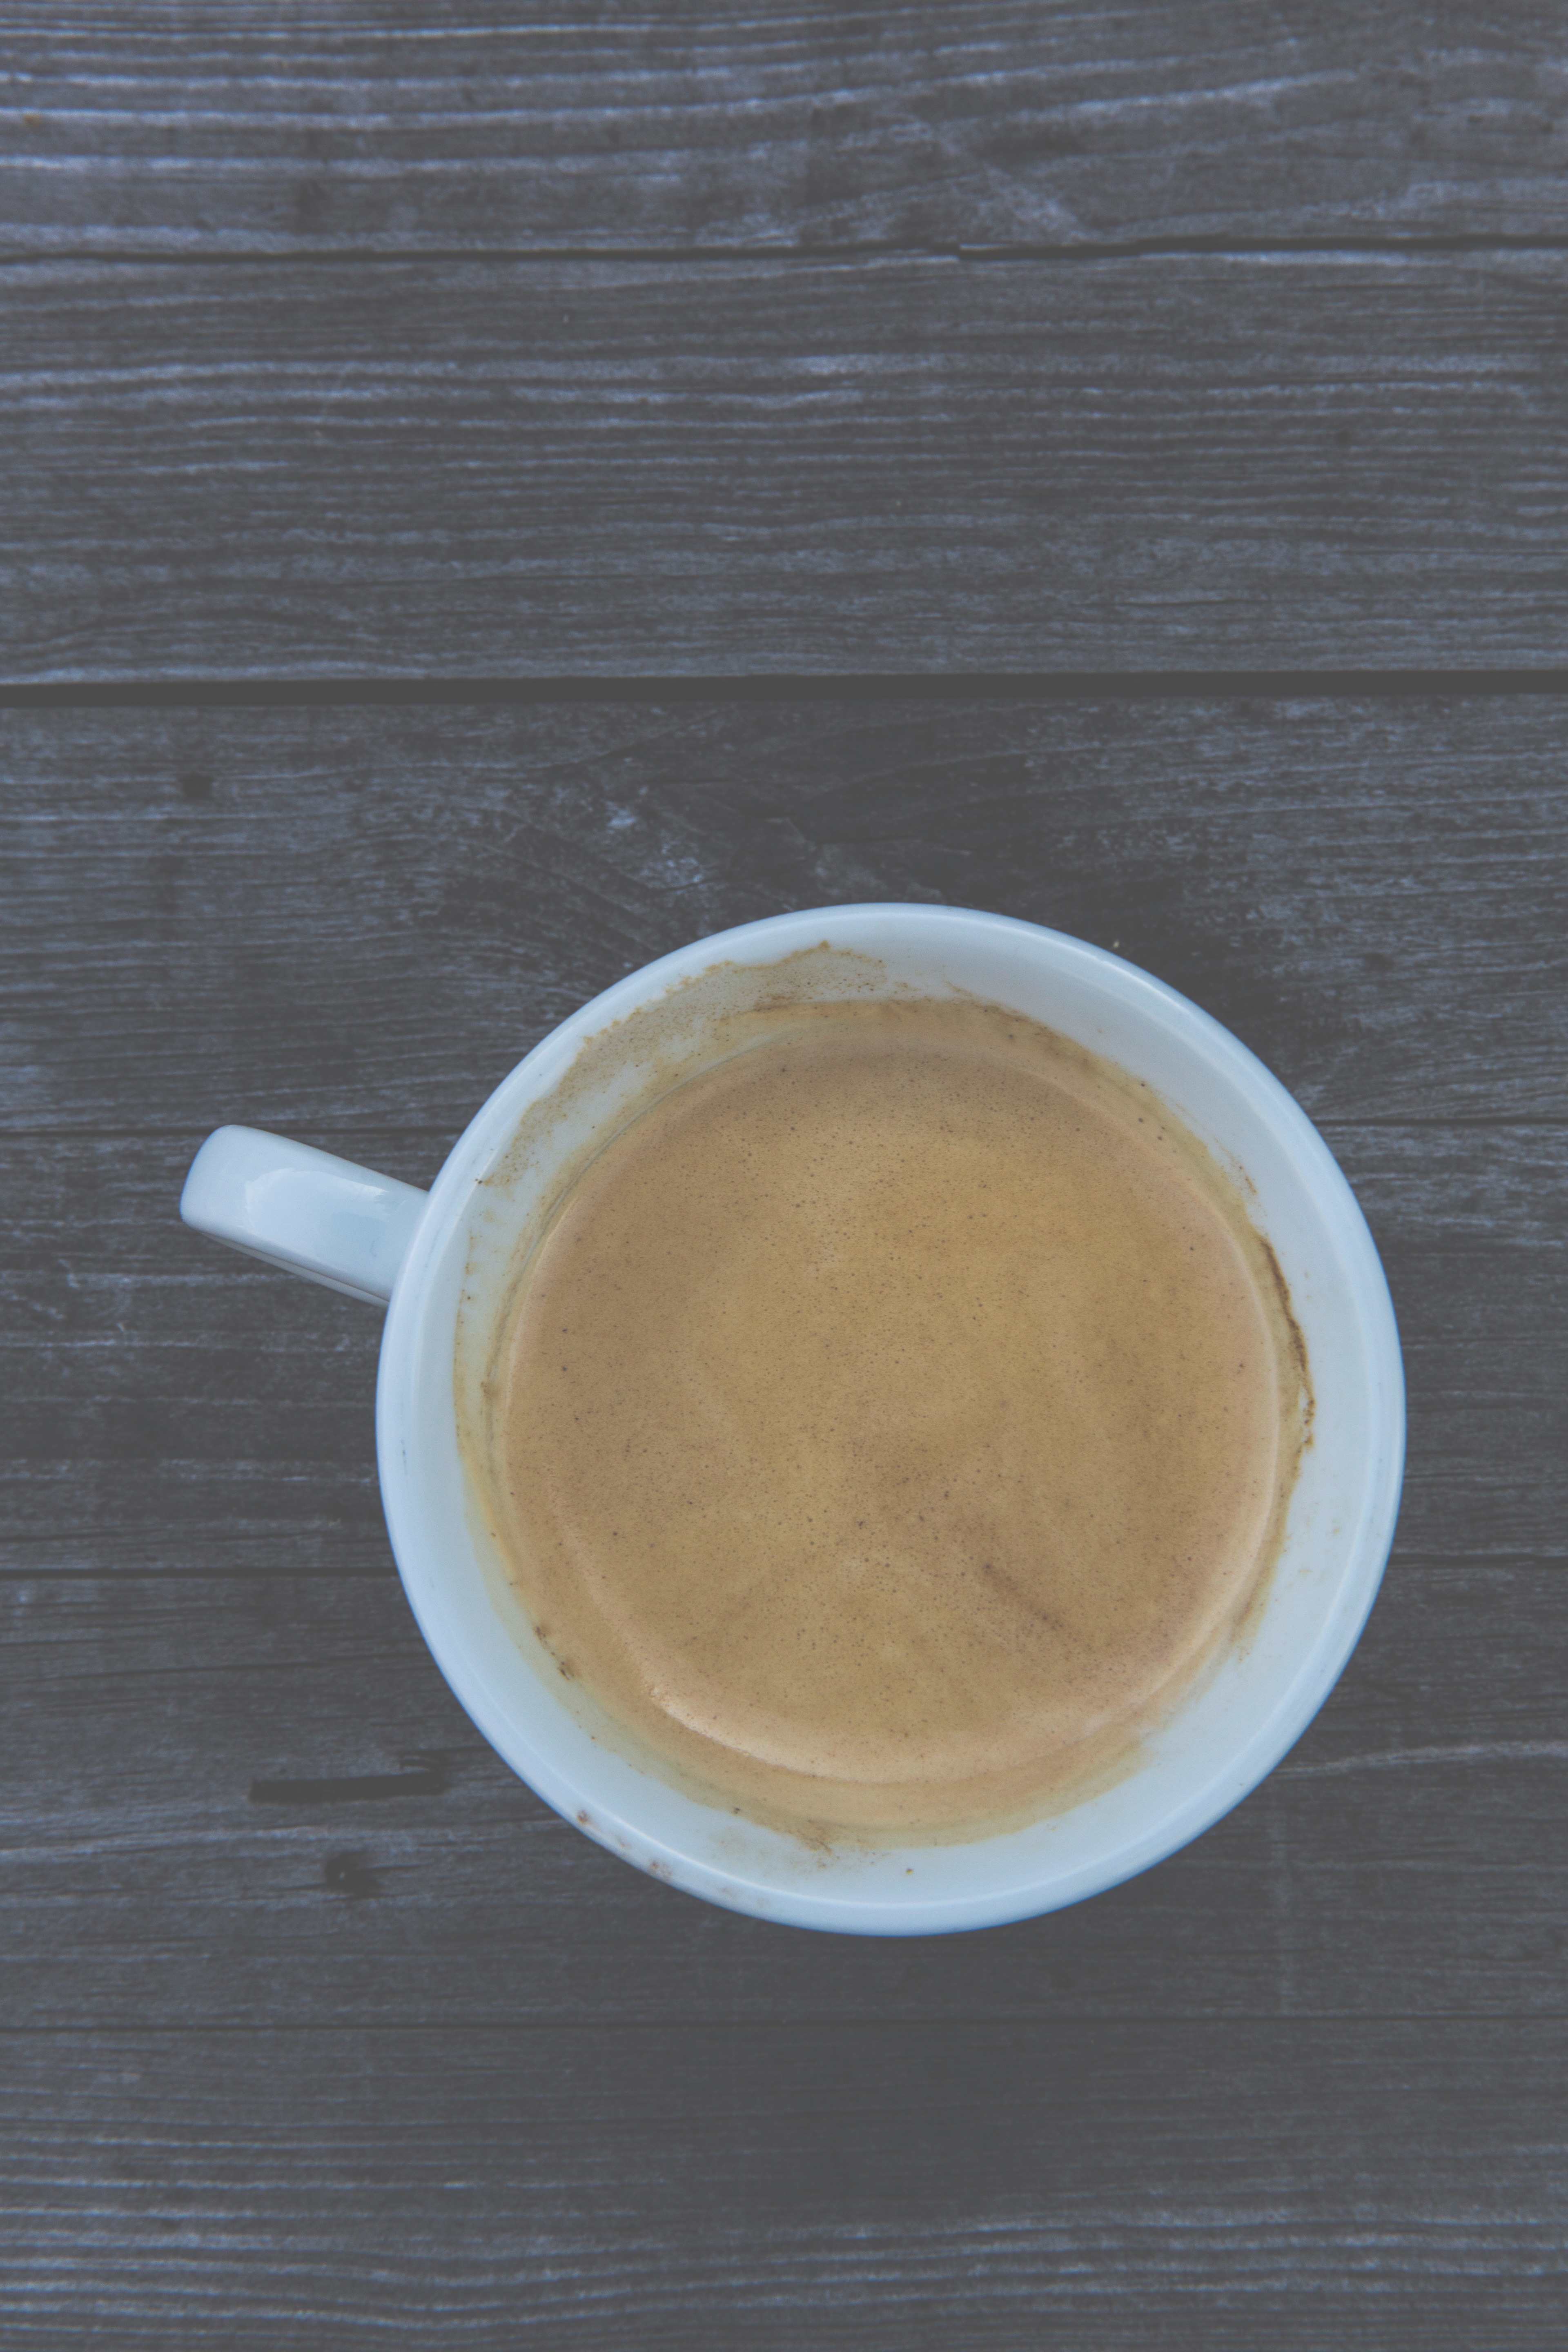
coffee, cup, latte, dish, meal, food, drink, breakfast, flavor